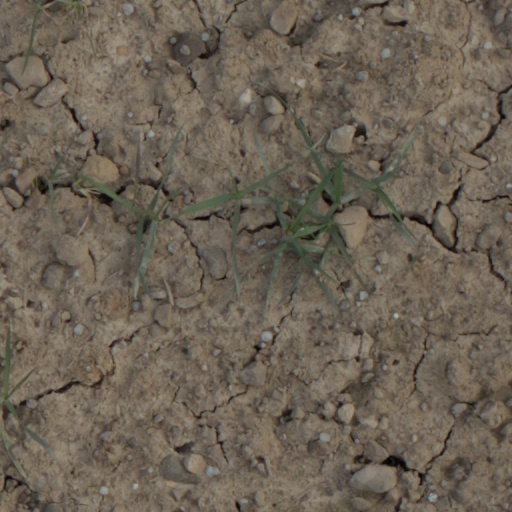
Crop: wheat